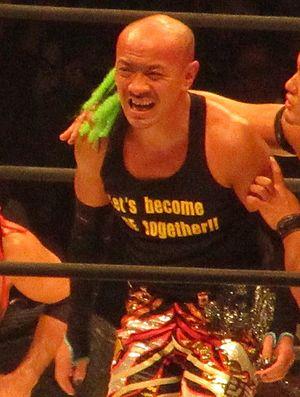
Hiromasa Horiguchi, 15 septembre 1978 à Kumamoto, Japon est un catcheur japonais qui travaille à la Dragon Gate sous le nom de Genki Horiguchi H.A.Gee.Mee!!.